Royal Court of Scotland

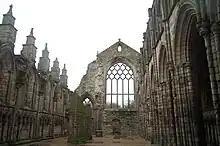
The ruins of Holyrood Abbey, which was briefly rebuilt to provide a chapel for the small court of the future James VII

The royal centre at Forteviot was not in a defensive situation and there are no traces of any fortified enclosure. There is some archaeological evidence of artistic and architectural patronage on an impressive scale. The most notable piece of sculpture is the Dupplin Cross, found nearby and perhaps once part of the complex, but there are other fragments including the unique Forteviot Arch. Aerial photographs show that Forteviot was also the site of a major cemetery.